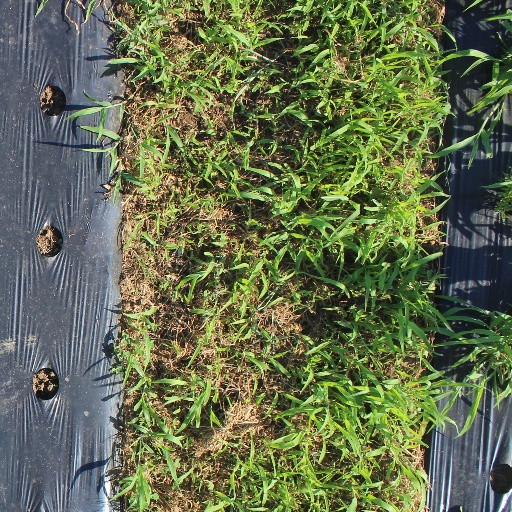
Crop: sorghum